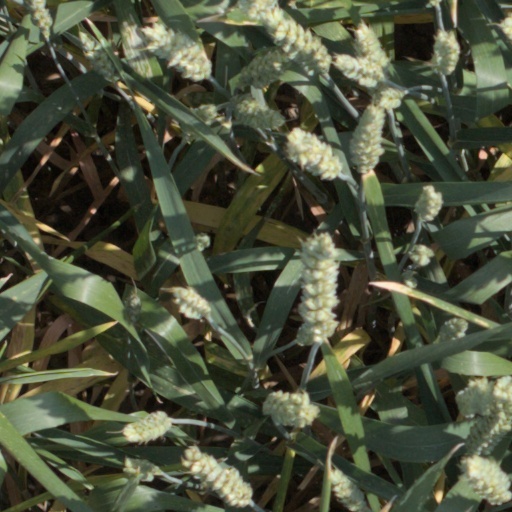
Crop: wheat